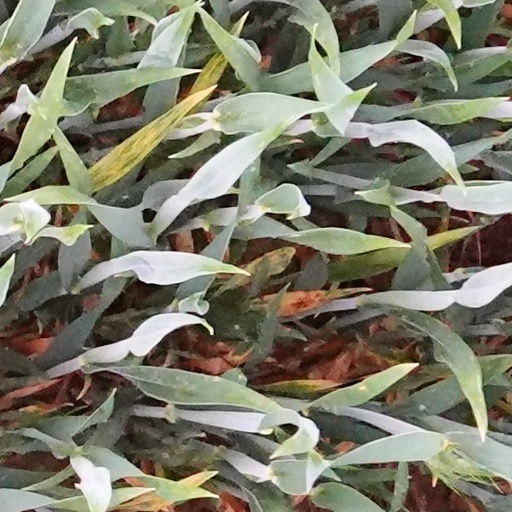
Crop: wheat